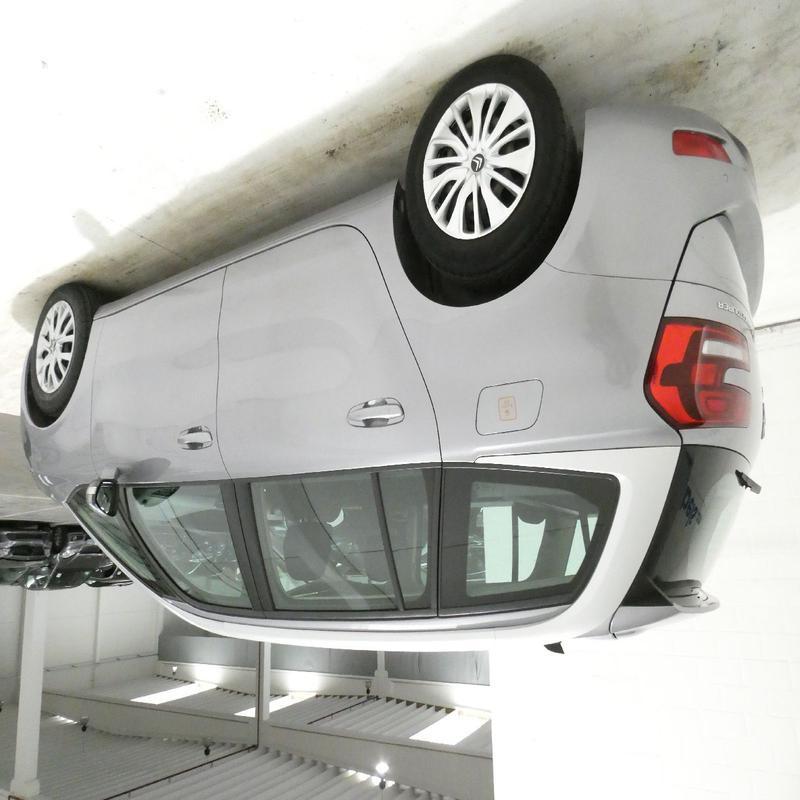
Aucun dommage détecté.
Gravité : aucun